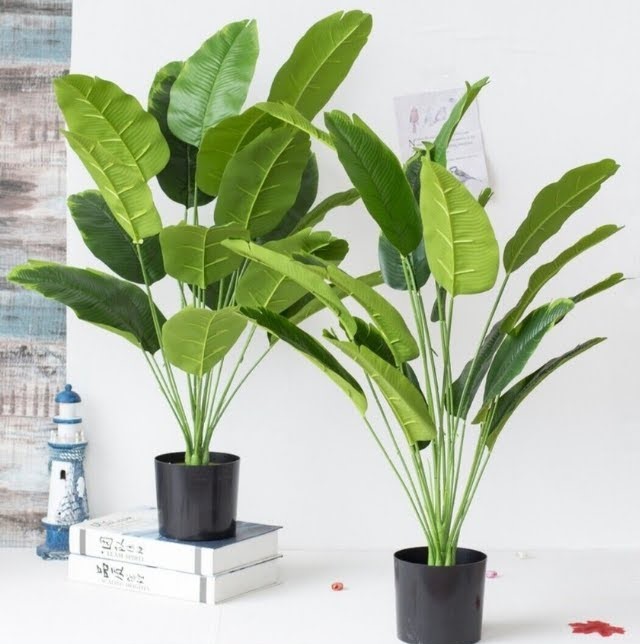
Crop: unknown
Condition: banana